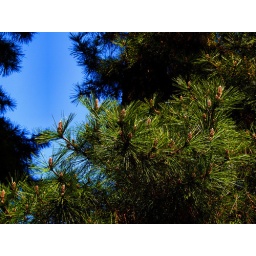
pine leaves in the sky